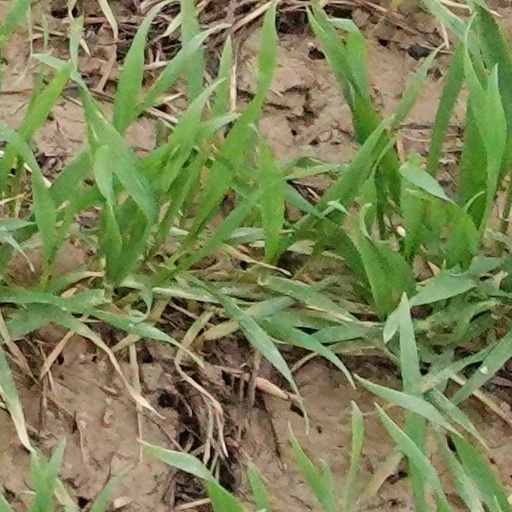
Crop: wheat